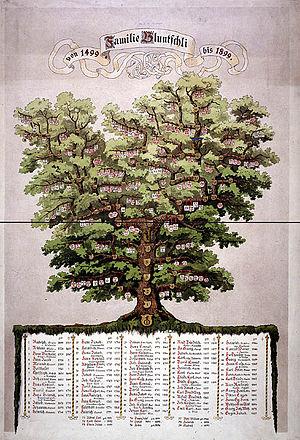
La généalogie est la « liste des membres d'une famille établissant une filiation » ou la pratique qui a pour objet la recherche de la parenté et de la filiation des personnes. La généalogie est considérée comme une science auxiliaire de l'histoire. Historiquement, elle était utilisée par les gens aisés pour établir la noblesse de sang d'un individu.